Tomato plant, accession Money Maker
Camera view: tilt-top (135 deg); turntable rotation: 120 degrees
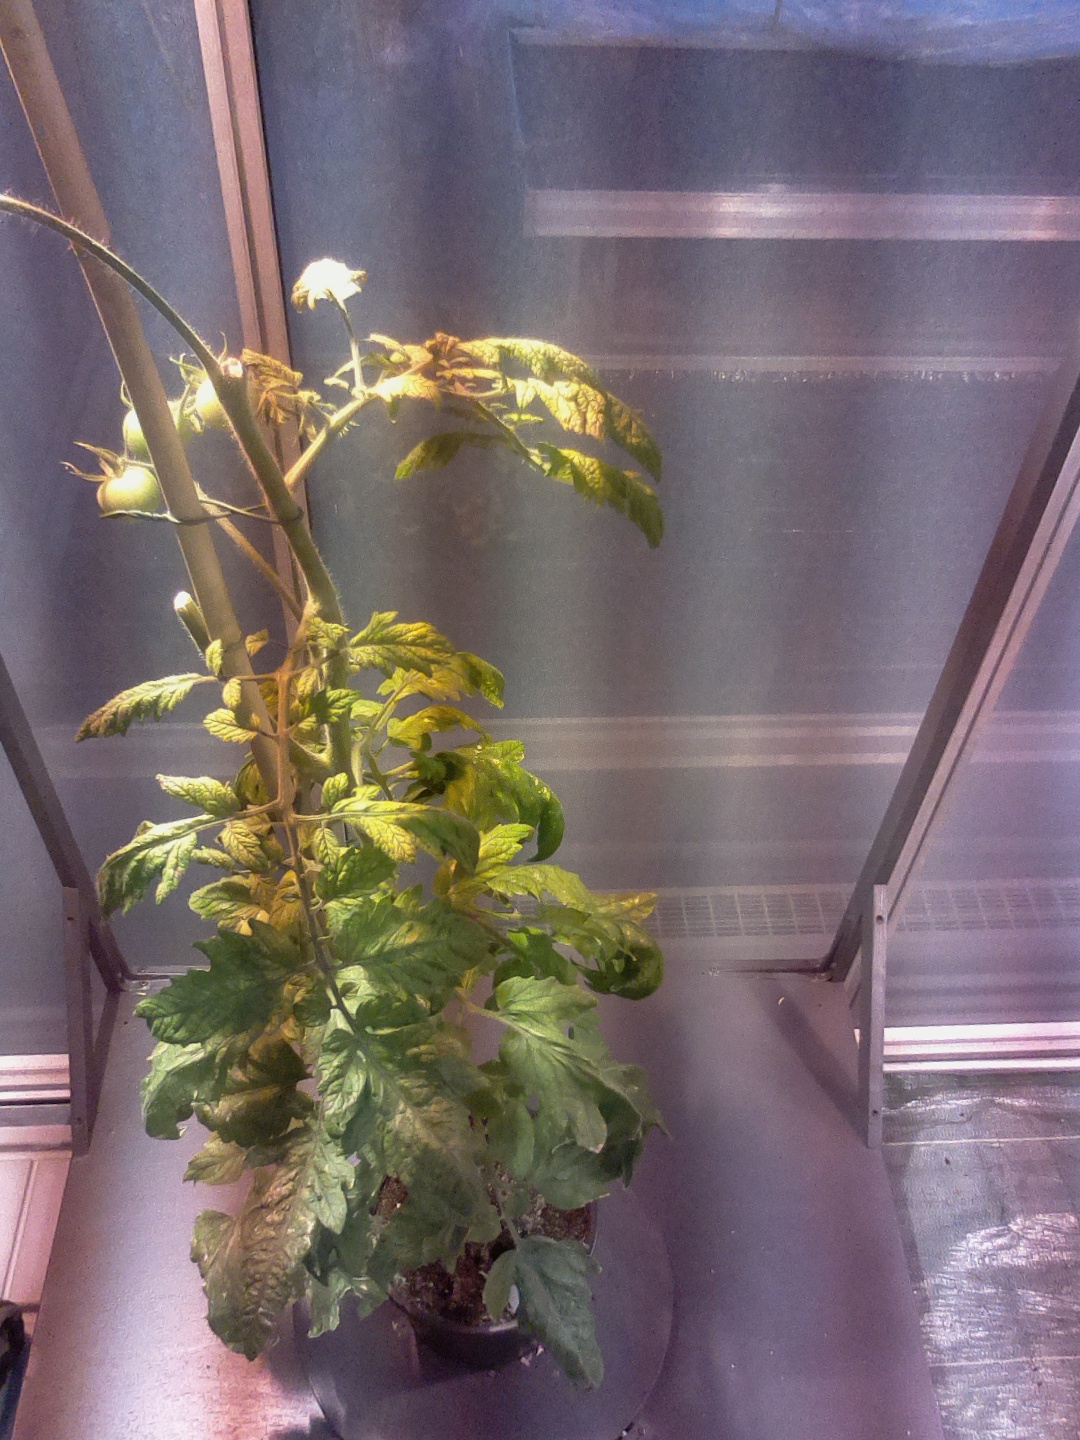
BBCH growth stage 78: 80% -90% of final fruit size